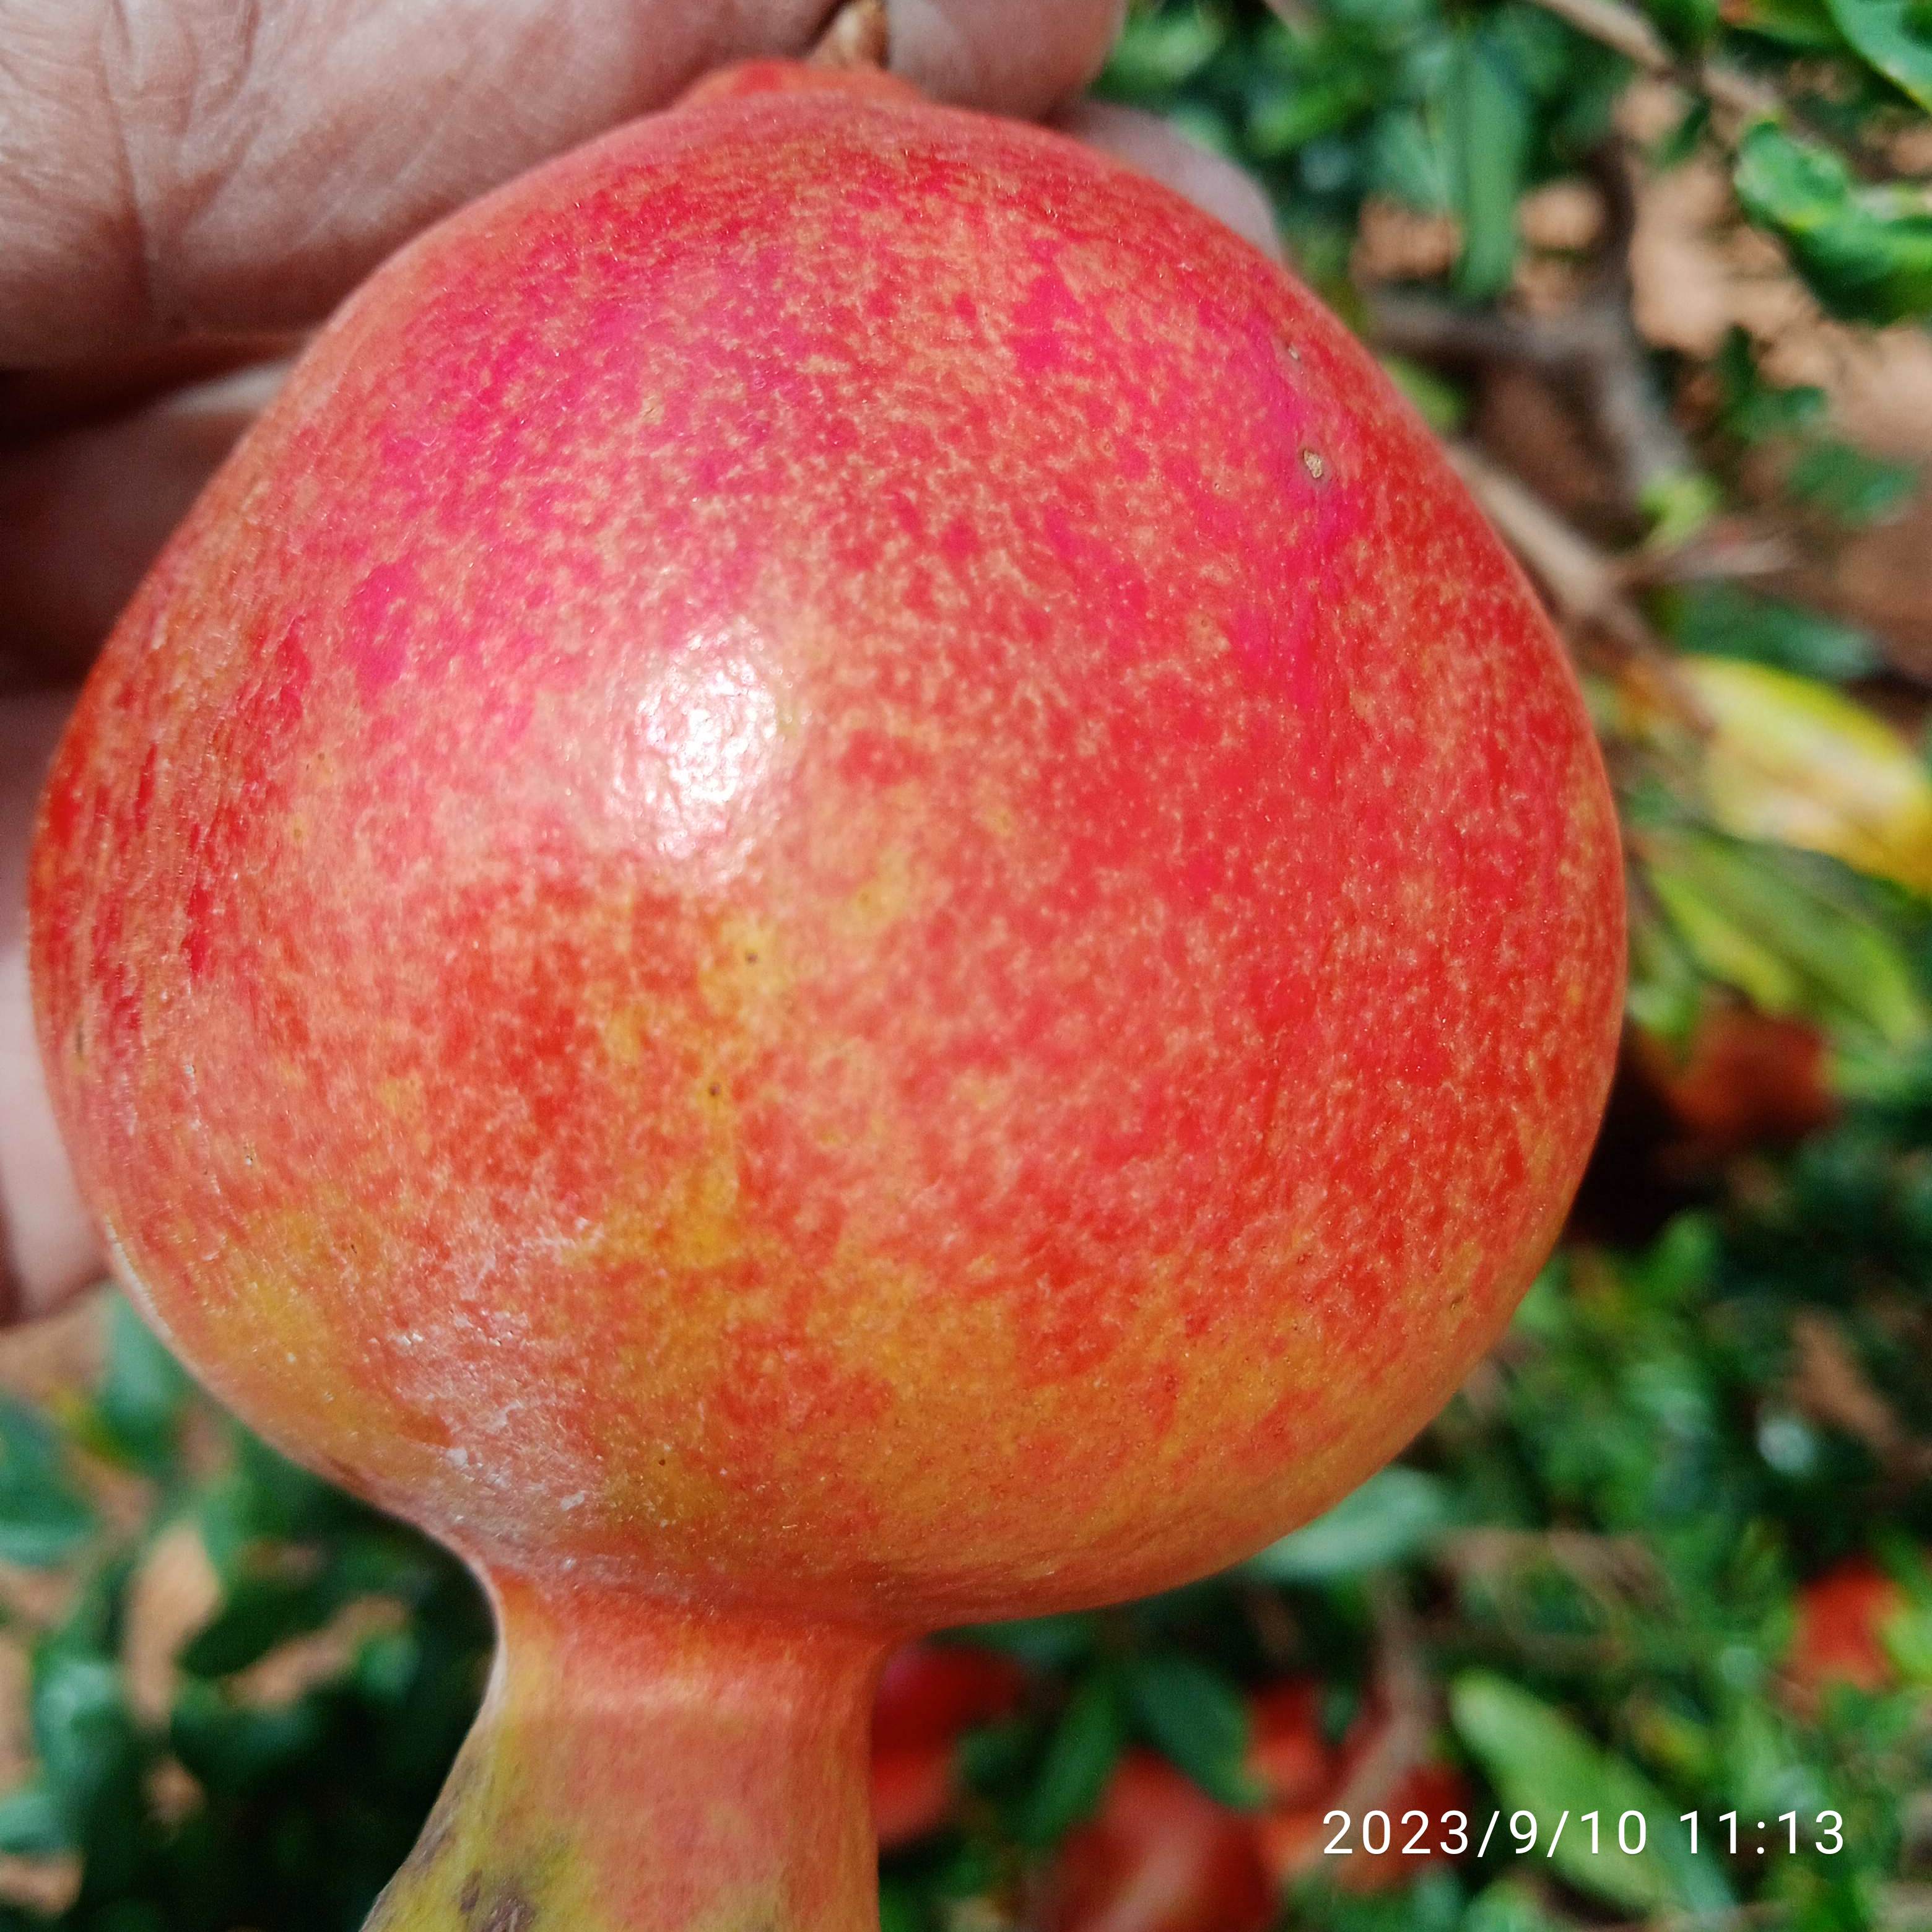
Label: Healthy